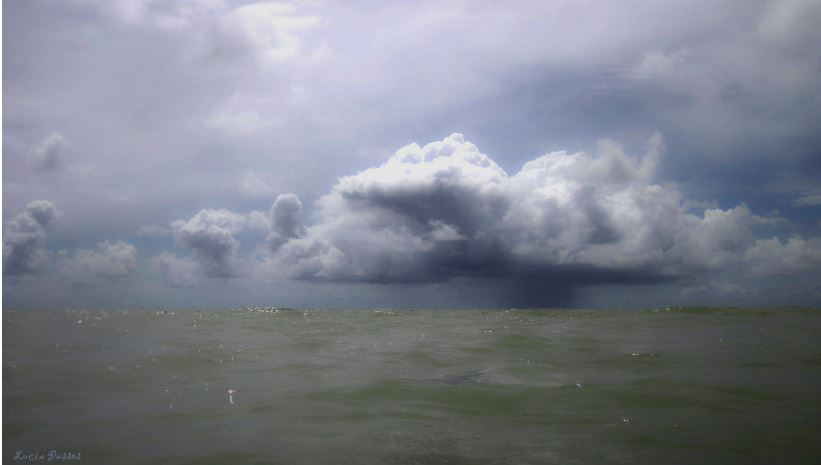
Fire: no
Smoke: no